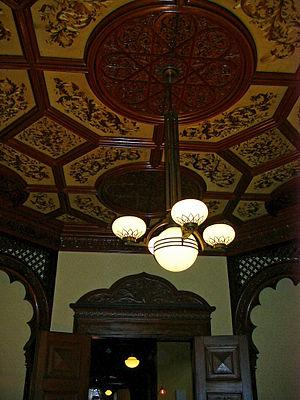
Le jardin Kyū-Iwasaki-tei se trouve dans l'arrondissement de Taitō à Tokyo. C'est l'ancien domaine des Iwasaki, fondateur du groupe Mitsubishi; le nom Kyū-Iwasaki-tei signifie « Ancienne maison Iwasaki ». Le site est pourvu de trois bâtiments : une maison de style occidental conçue par l'architecte britannique Josiah Conder, une maison japonaise et une maison de billard, le tout sur une superficie d'environ 17 000 m².